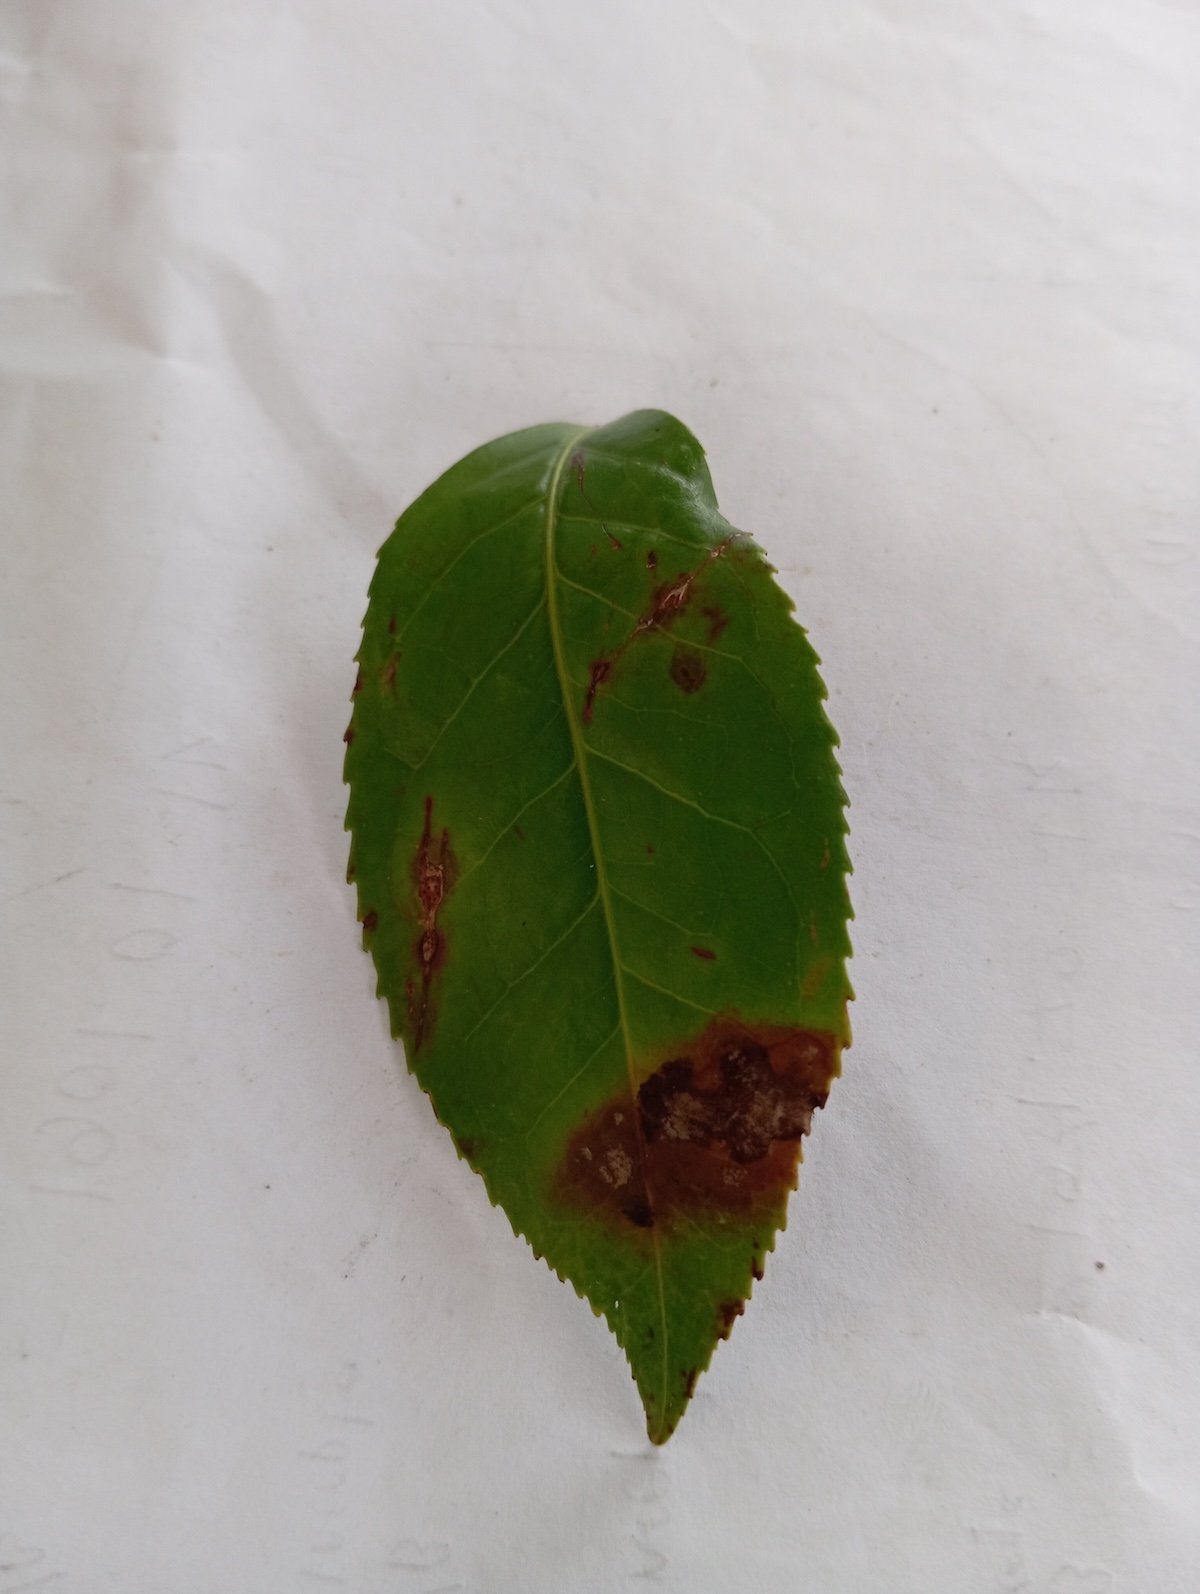
Label: Gray Blight